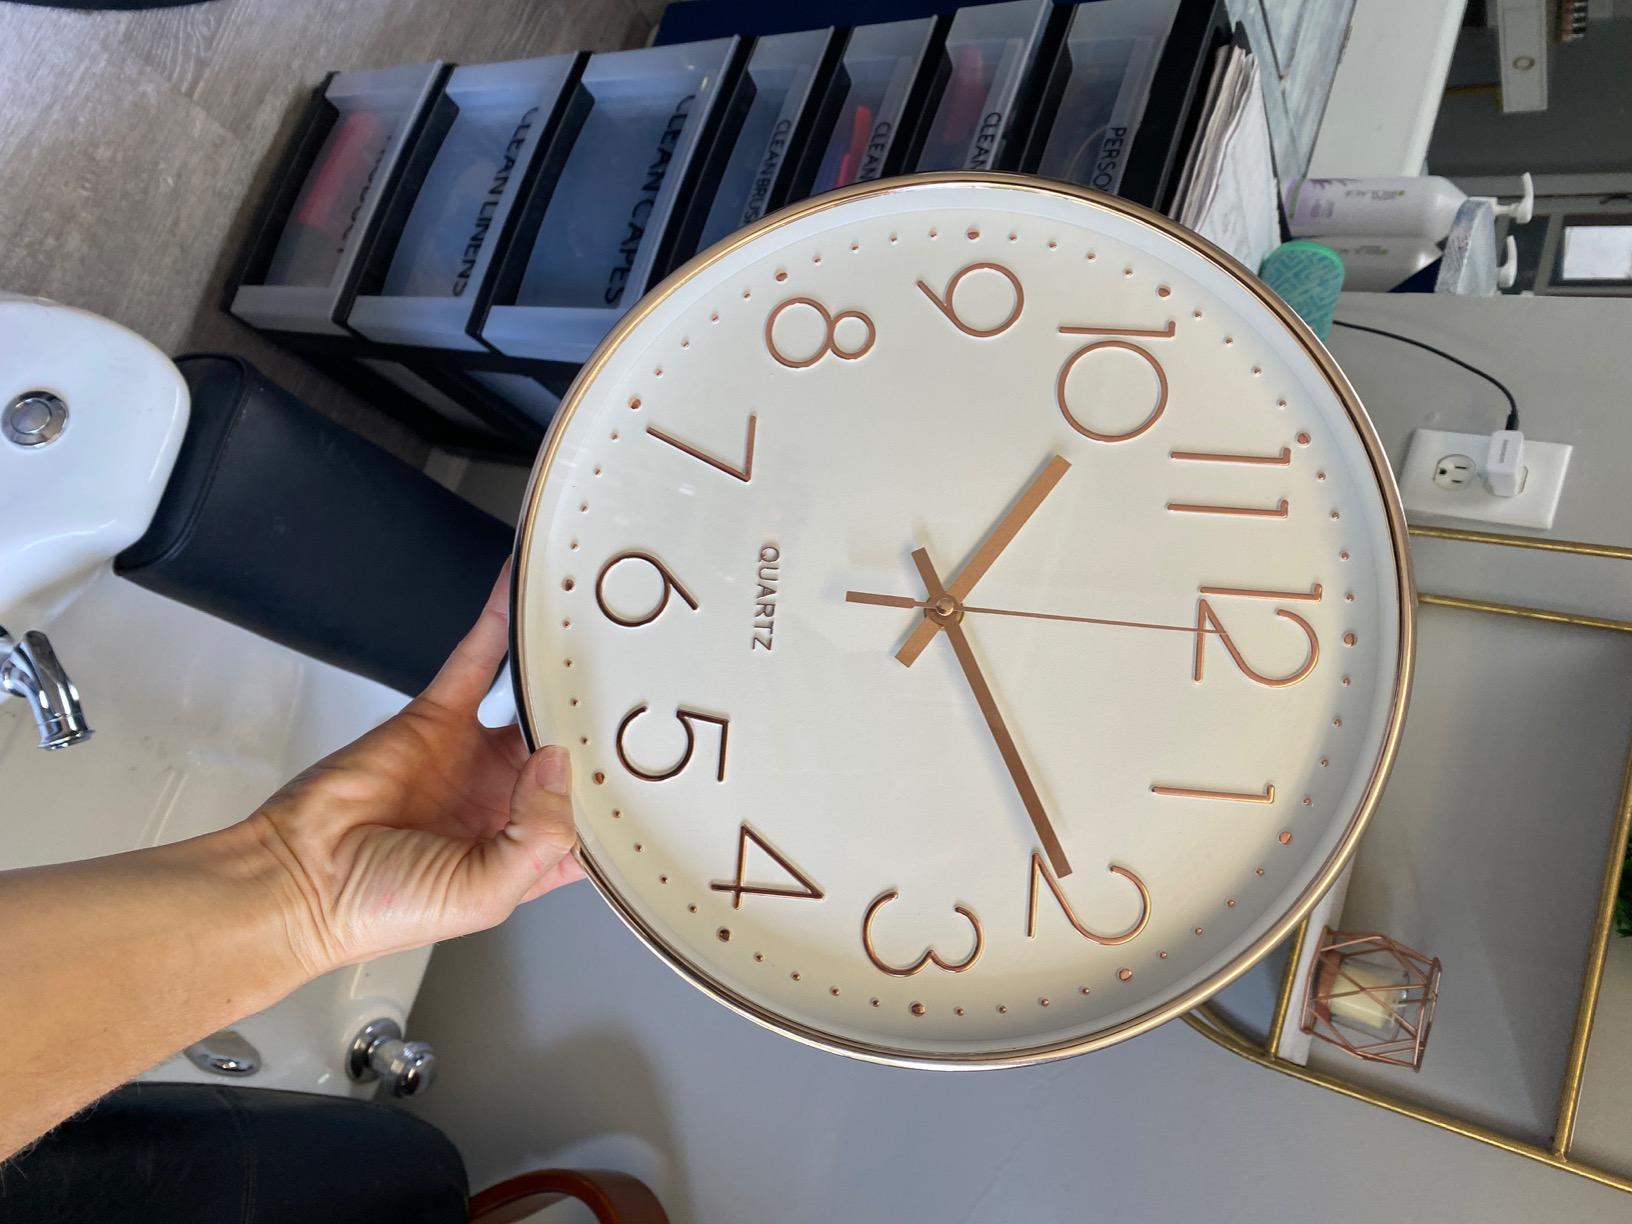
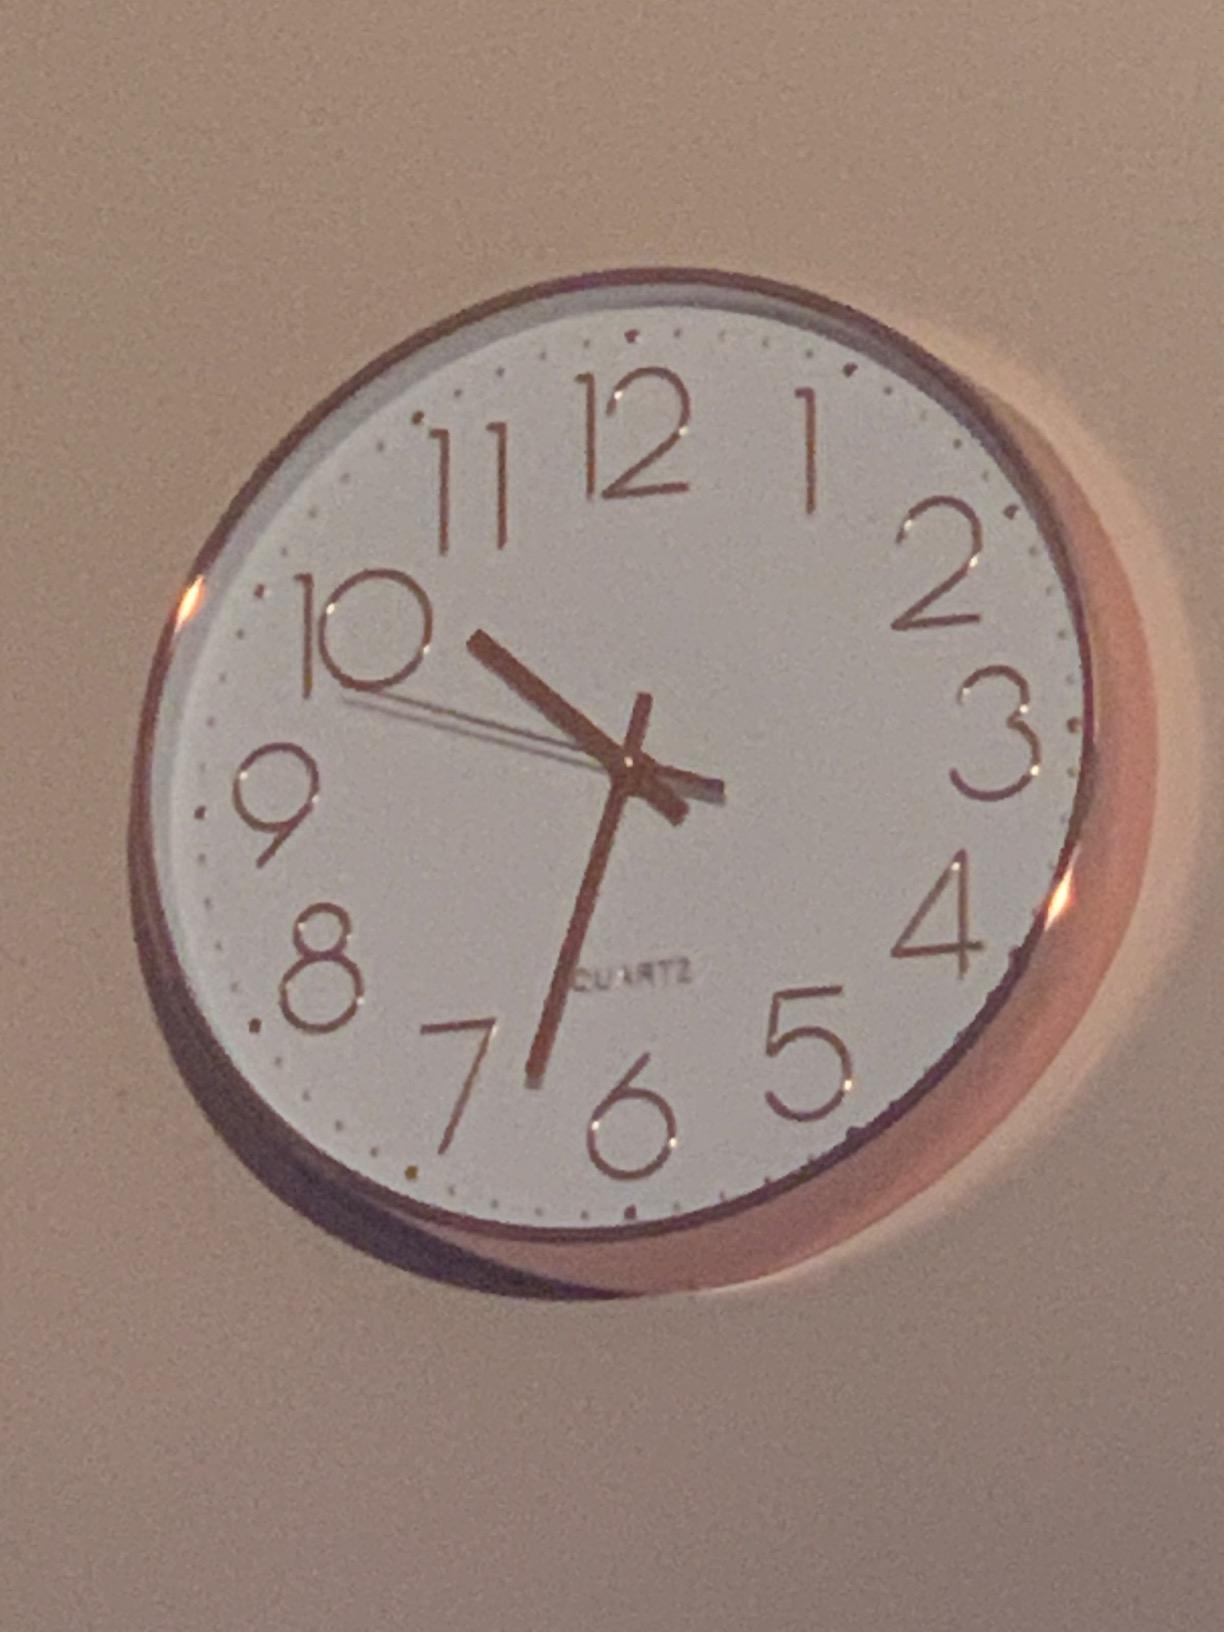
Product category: clock
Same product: yes